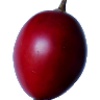
Label: tamarillo